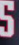
Number: 5